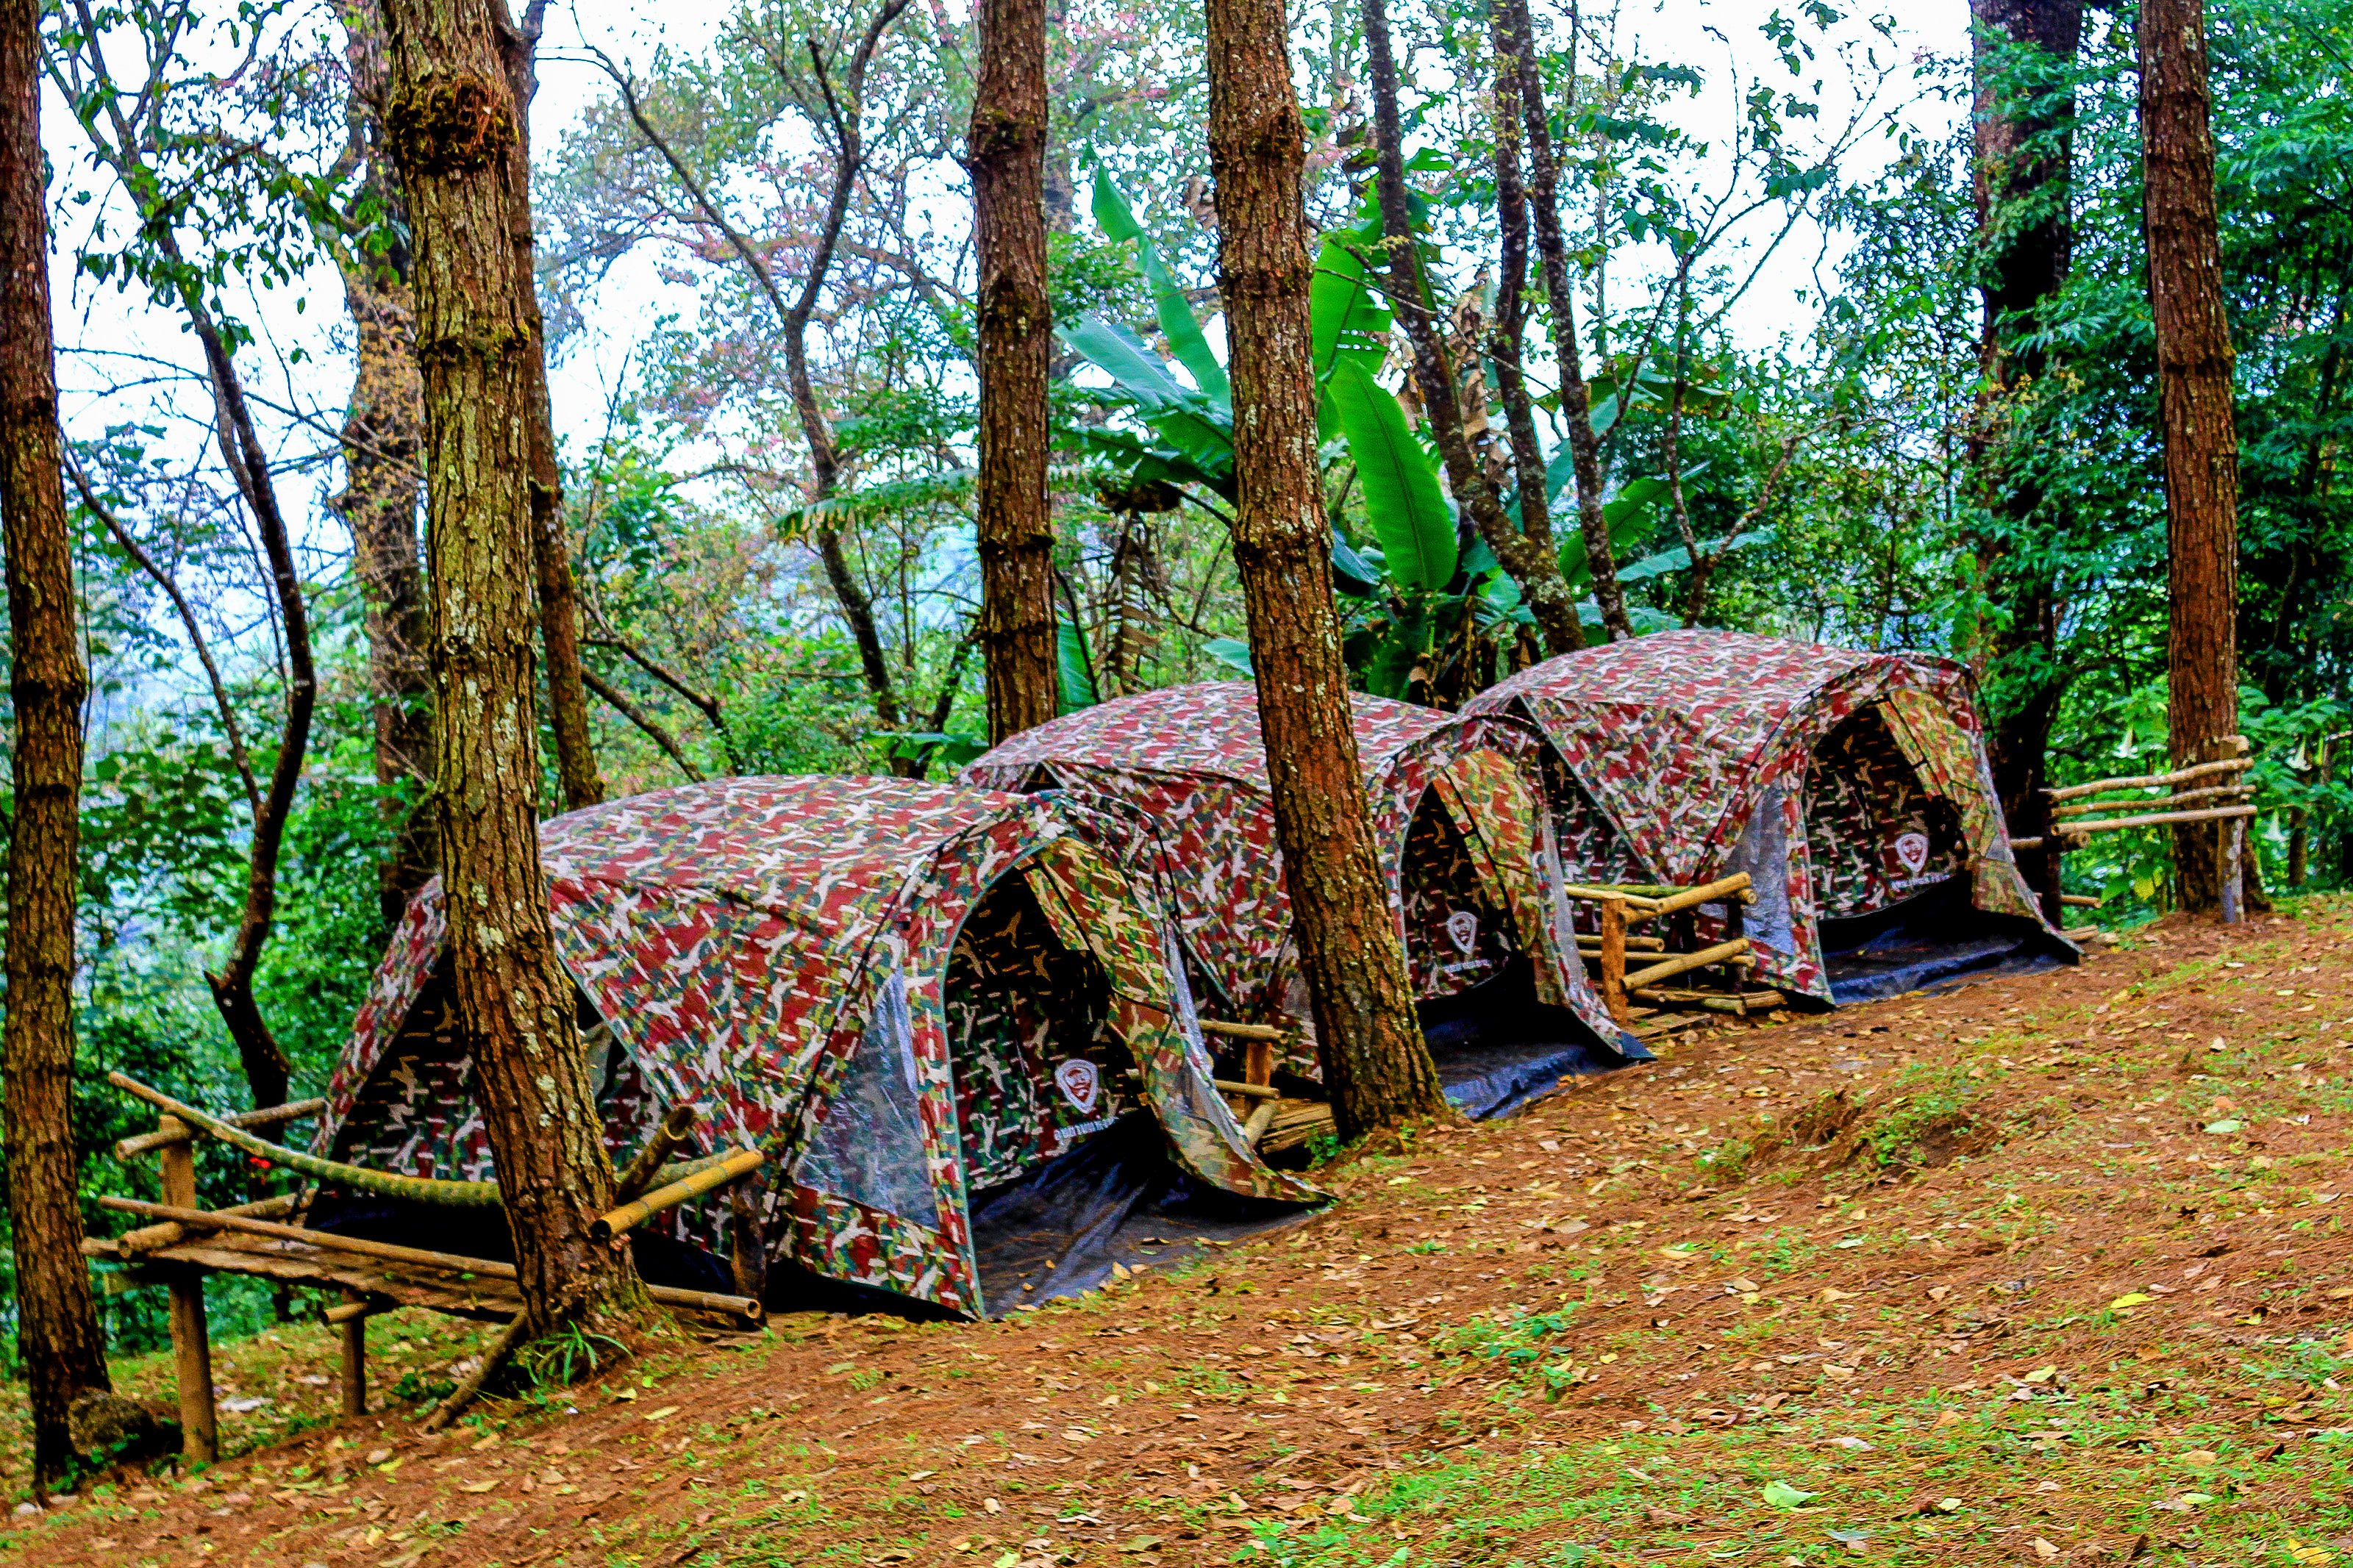
activity, adventure, beautiful, camp, camping family, camping tent, equipment, forest, forest background, grass, holiday background, journey, landscape, morning, mountain, national park, nature, nature backgrounds, nature landscape, outdoor, park, platform, platform tent, sky, summer, summertime, sun, sunlight background, sunrise, sunrise background, tent, tent camping, thailand, tourism, tourist, travel, tree, view, view beautiful, woodland, natural environment, jungle, plant, adaptation, wood, rainforest